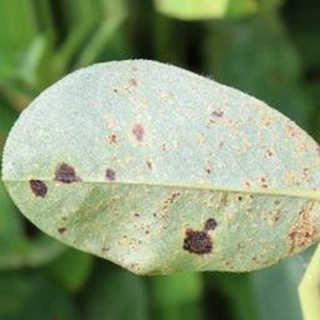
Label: groundnut_rust